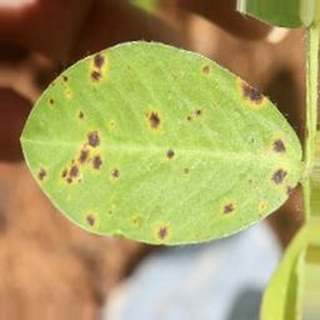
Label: groundnut_late_leaf_spot